Hampton, London

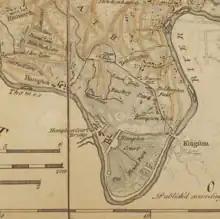
Detail from John Rocque's 1757 map of Middlesex, showing the enclosure of Bushy Park, the Longford River, the settlement of Hampton, and fields to the northwest.

The name Hampton may come from the Anglo-Saxon words "hamm" meaning an enclosure in the bend of a river and "ton" meaning farmstead or settlement. Hamntone is recorded in the Domesday Book, the entry listing 41 villagers and 4 smallholders (accounting for households comprising ~200 individuals) occupying 35 hides, each comprising the area that could be ploughed by eight oxen in a year (~120 acres, or ~4,200 acres total). The demesne (lands belonging to the lord of the manor) comprised 18 hides tilled by only 3 ploughs, indicating it was used mostly for sheep pasture. The other 17 villanes (hides leased to serfs) each had a plough, suggesting cultivation. The entry also recorded a substantial meadow (for the provision of hay for plough animals) and a significant fishery.